Evacuation of Polish National Treasures during World War II

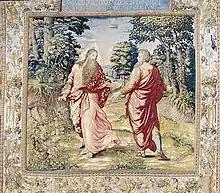
"Noah's Conversation with God", a Flemish tapestry from King Sigismund Augustus's collection

Originally commissioned by King Sigismund II Augustus, these tapestries came into existence to commemorate the commencement of his third marriage.They can be described as fairly large pieces of silk, often stretching across meters of space, with lengths of gold and silver thread woven into the fabric. Every piece is unique in that they depict different settings or scenes in history, often possessing religious connotations (like Noah's Ark). The collection consisted of over 300 original pieces. However, over half of them were pawned by a later king at a time when Poland was in great financial debt. Afterward, only 137 pieces remained. As a whole, though, they compose the largest collection of tapestries ever commissioned by a single ruler. They are widely considered to be masterpieces of art and Europe's greatest tapestry collection.